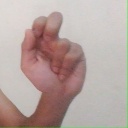
अक्षर: ढ